Ottoman wars in Europe

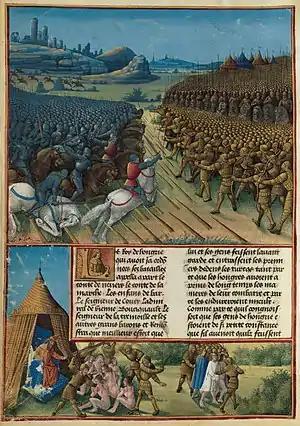
1475 miniature of the Battle of Nicopolis by Jean Colombe called "Les Passages d'Outremer", BnF Fr 5594

The papacy regularly offered crusade privileges from the 1360s generating no significant military response against Muslims in the Mediterranean. The first revival of activity was a 1390 Genoese plan to seize the Tunisian port of Al-Mahdiya. Both the Roman and Avignon popes awarded indulgences and the French king's uncle, Louis II, Duke of Bourbon, was the leader. There is little evidence of cross taking, and the exercise was more of a chivalric promenade by a small force. After a disease-ridden, nine-week siege, the Tunis crusade agreed to withdraw. After their victory at the Battle of Kosovo in 1389, the Ottomans had conquered most of the Balkans and had reduced Byzantine influence to the area immediately surrounding Constantinople, which they later besieged. In 1393, the Bulgarian Tsar Ivan Shishman lost Nicopolis to the Ottomans. In 1394, Pope Boniface IX proclaimed a new Crusade against the Turks, although the Western Schism had split the papacy. Sigismund of Luxemburg, King of Hungary, led this Crusade which involved several French nobles including John the Fearless, the son of the Duke of Burgundy, who became the Crusade's military leader. Sigismund advised the Crusaders to focus on defence when they reached the Danube, but they besieged the city of Nicopolis. The Ottomans defeated them in the Battle of Nicopolis on 25September, capturing 3,000 prisoners.